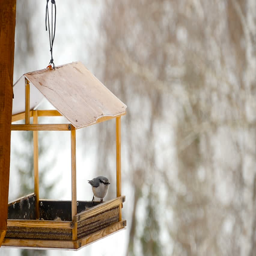
birds eating seeds from the feeder .